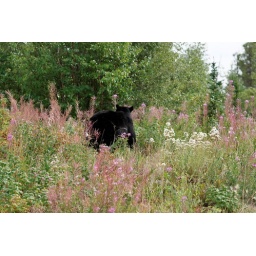
Pictures of our holiday. We saw this bear eating clover and other flowers beside the highway 55km from Yellowknife.